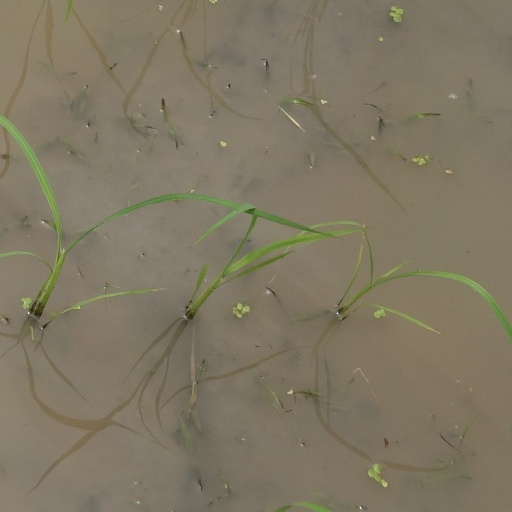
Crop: rice